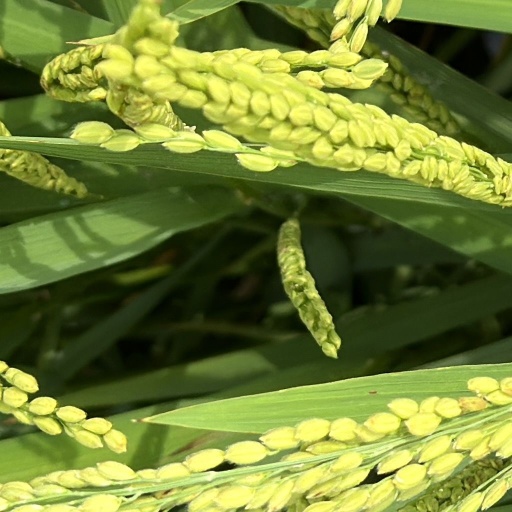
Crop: rice